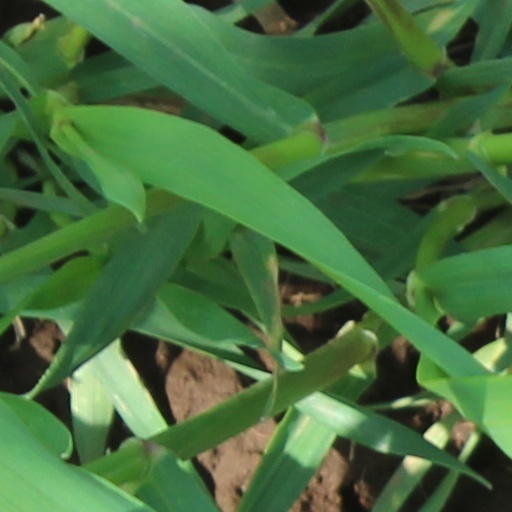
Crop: wheat